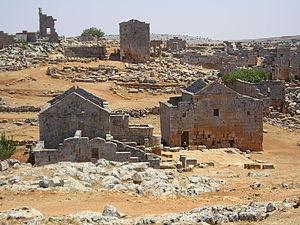
Le patrimoine syrien durant la guerre civile syrienne et depuis l'année 2011, a fait l'objet par ses protagonistes, d'importantes et étendues destructions par tirs et bombardements, et aussi par occupations illégales et pillages des sites.